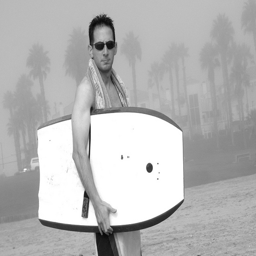
A man holding a boogie board on a beach.
A man poses in sunglasses and towel, holding his boogie board.
A guy standing near the water with a surf board.
A person holds a board in front of a body of water.
A man holding a board in the water with palm trees in the distance.